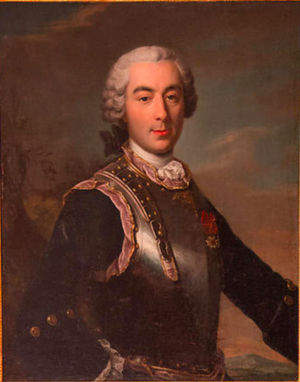
Claude-Marie de Lastic Saint-Jal (1733-1807)
La famille de Lastic est une famille subsistante de la noblesse française, d'extraction chevaleresque, originaire d'Auvergne.